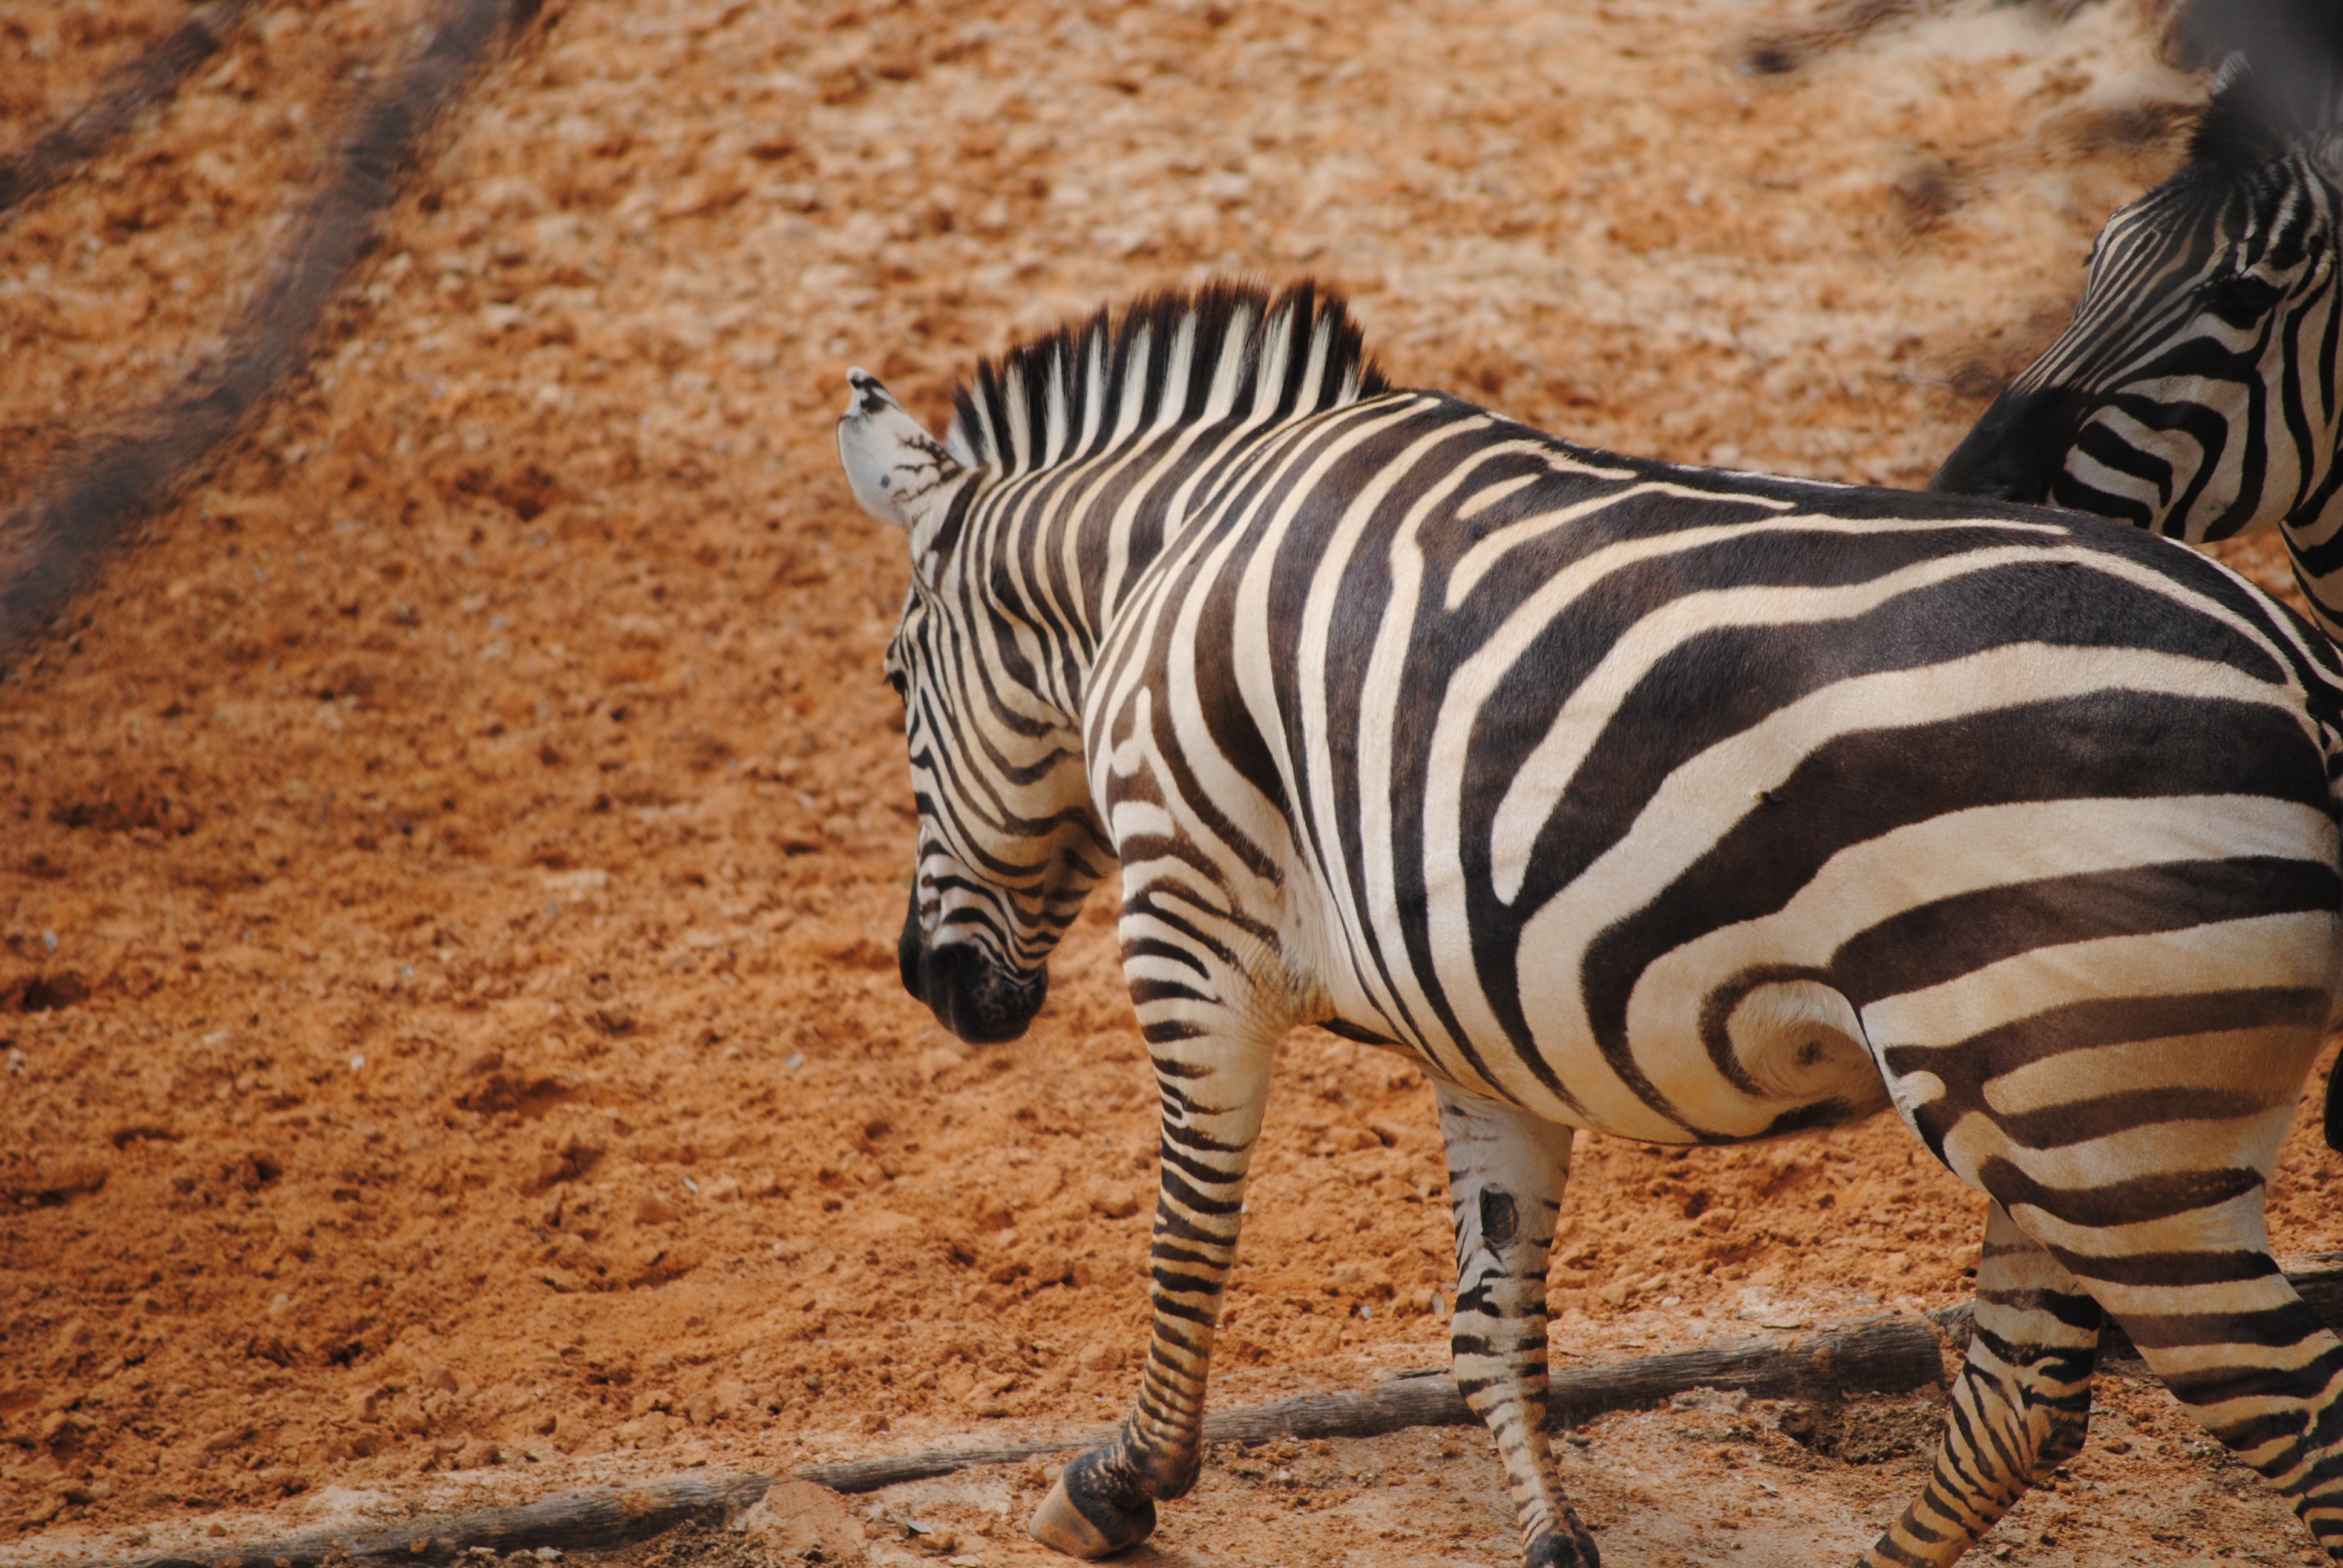
nature, light, white, animal, jumping, dusk, wildlife, zoo, color, balance, action, mammal, black, fauna, savanna, zebra, cheerful, moving, grace, classical, mammals, joy, pretty, safari, horse like mammal